Erik de Vogel

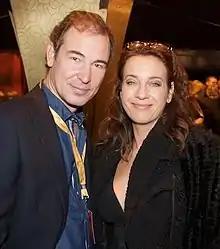
Erik de Vogel (left) and Marjolein Keuning (2010)

Erik de Vogel (born 2 May 1961) is a Dutch actor. He is known for playing the role of Ludo Sanders in the soap opera "Goede tijden, slechte tijden" for over 25 years. He also played the role of "Hoofdpiet" for several years during the Sinterklaas celebrations.